William J. Donovan

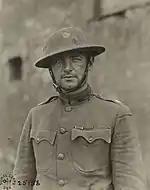
Lieutenant Colonel William J. Donovan in uniform, September 6, 1918

During World War I, Major Donovan led the 1st Battalion, 165th Infantry of the 42nd Division. Serving in France, he suffered a shrapnel wound in one leg and was almost blinded by gas. After performing a rescue under fire, he was offered the Croix de Guerre, but turned it down because a Jewish soldier who had taken part in the rescue had not also been awarded the honor. After that insult had been corrected, Donovan accepted the distinction. He was awarded the Distinguished Service Cross for leading an assault during the Aisne-Marne campaign, in which hundreds of members of his regiment died, including his acting adjutant, the poet Joyce Kilmer. The 1940 James Cagney movie, "The Fighting 69th", dramatised the events of this battle and the 69th Infantry Regiment's role in it.